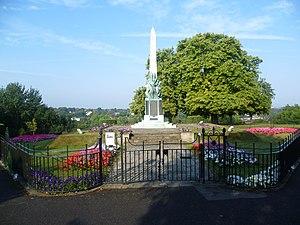
Il existe plus de 9 000 bâtiments classés Grade I et 20 000 bâtiments classés Grade II * en Angleterre. Cette page est une liste de ces bâtiments du borough londonien de Bromley.